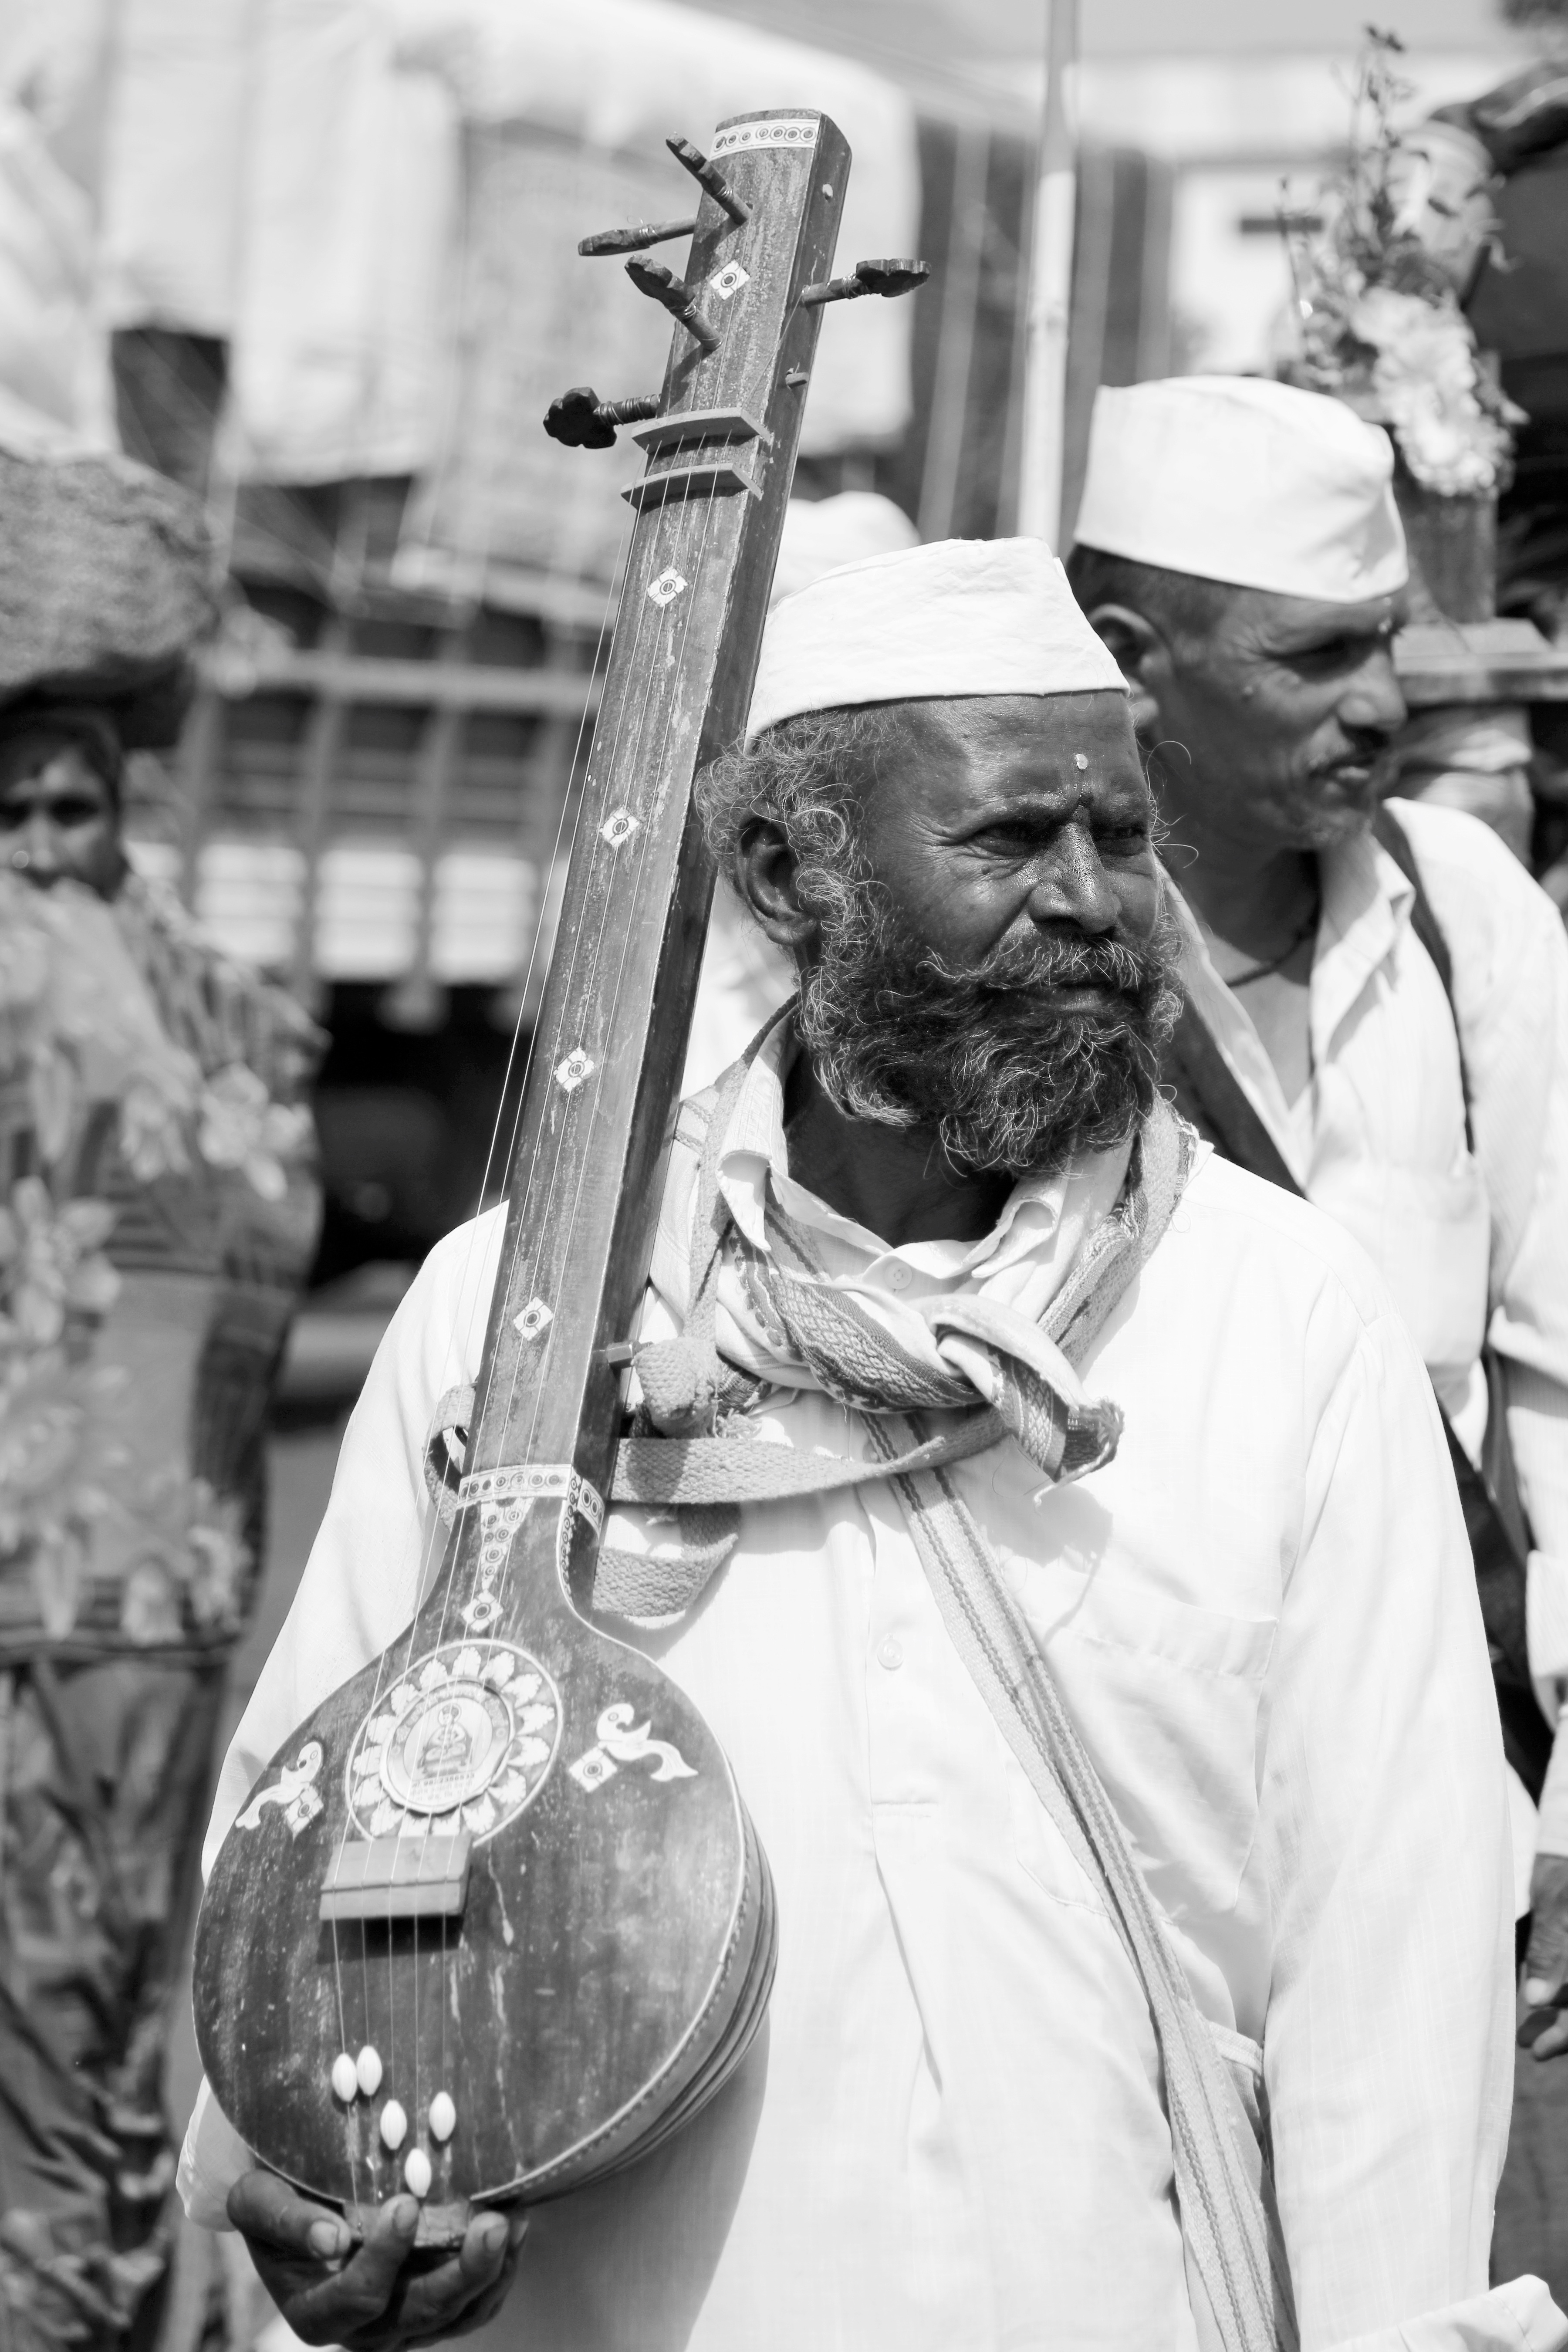
white, black, photograph, black and white, person, photography, monochrome, string instrument, monochrome photography, musical instrument, plucked string instruments